JNR Class C12

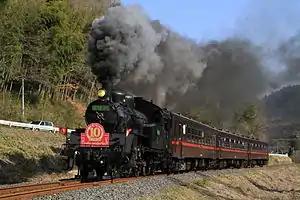
Preserved C12 66, on the Mooka Railway, March 2012

The Class C12 is a type of steam locomotive built by the Japanese Government Railways and the Japanese National Railways from 1932 to 1947. A total of 282 Class C12 locomotives were built and designed by Hideo Shima.